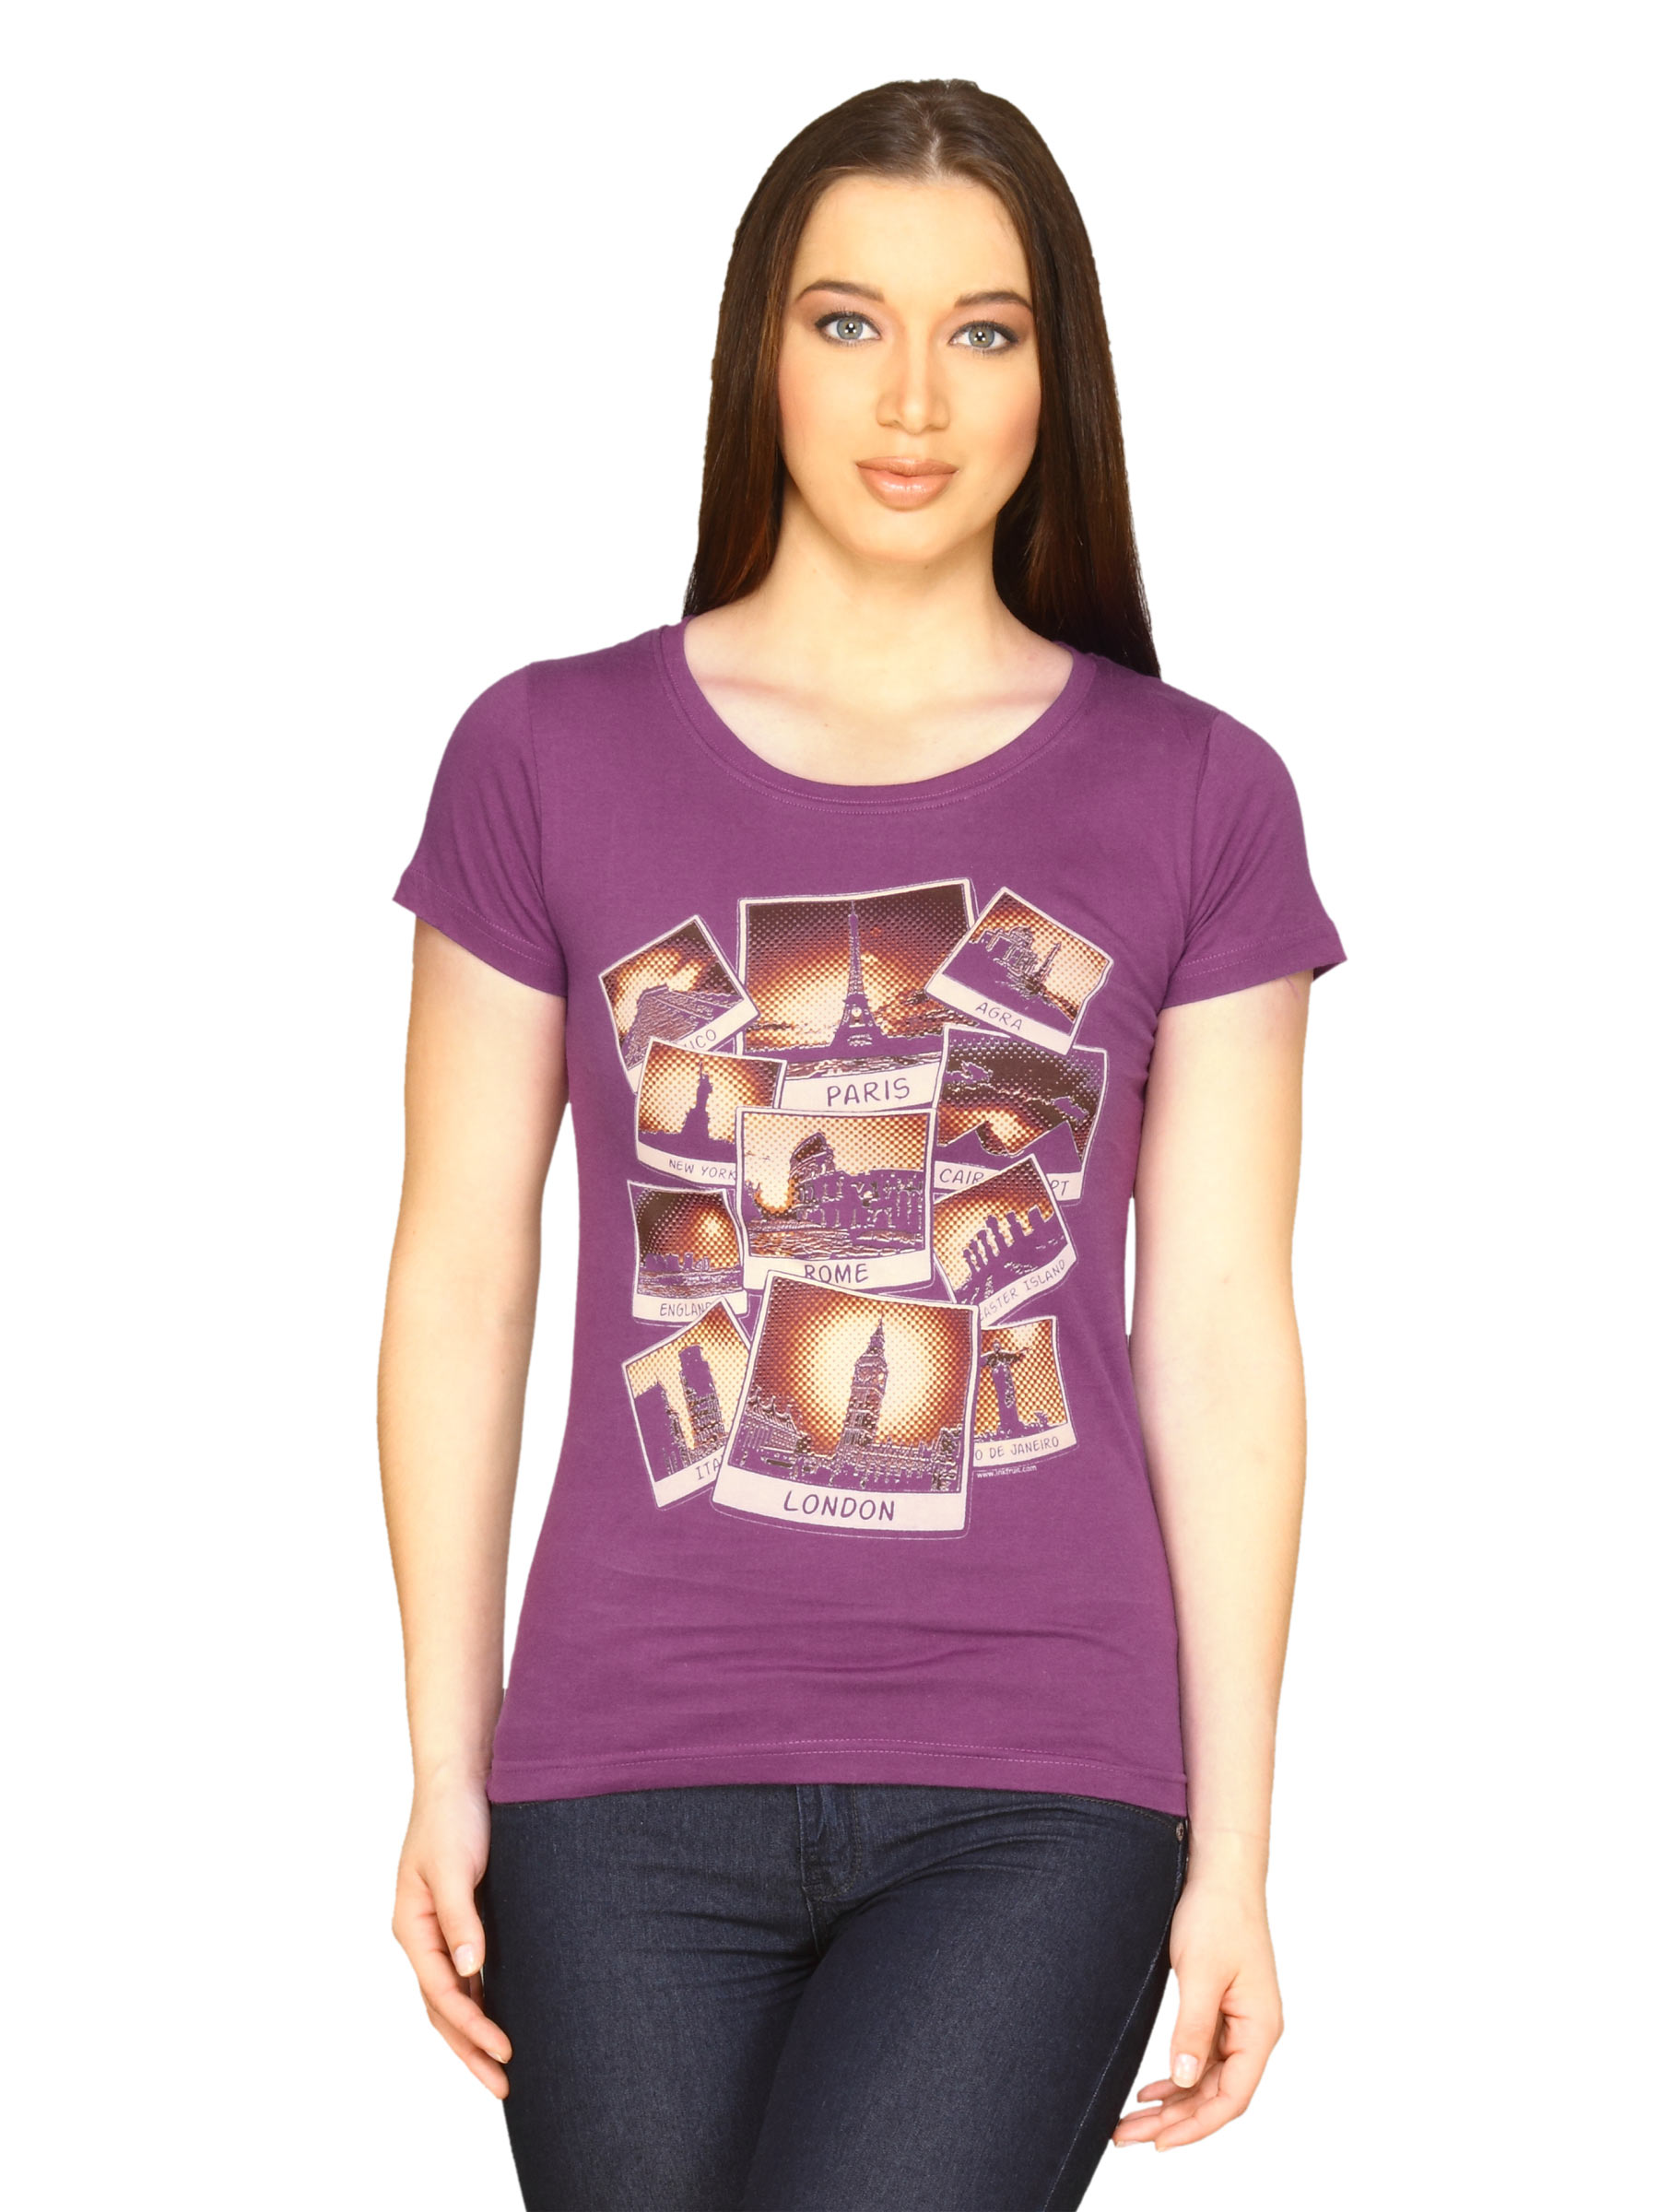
Inkfruit Women's Mementos Purple T-shirt
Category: Apparel / Topwear / Tshirts
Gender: Women
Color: Purple
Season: Summer 2011
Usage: Casual